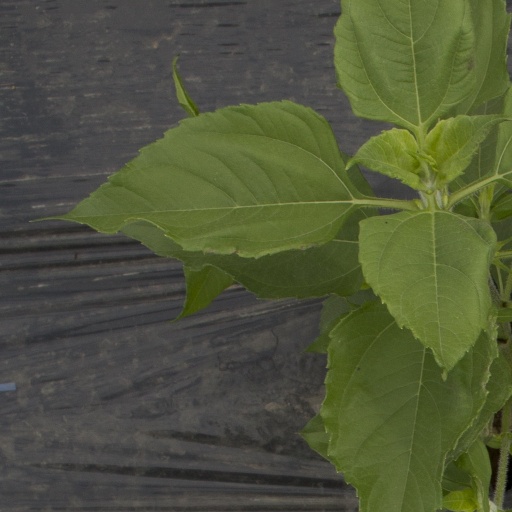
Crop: Jerusalem artichoke